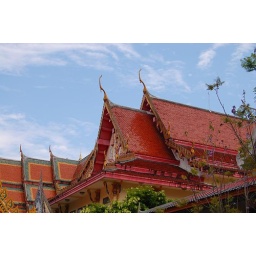
against bright blue sky